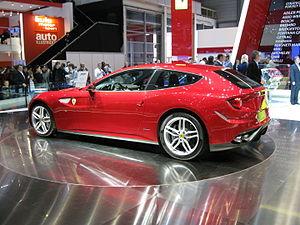
Salon international de l'automobile de Genève